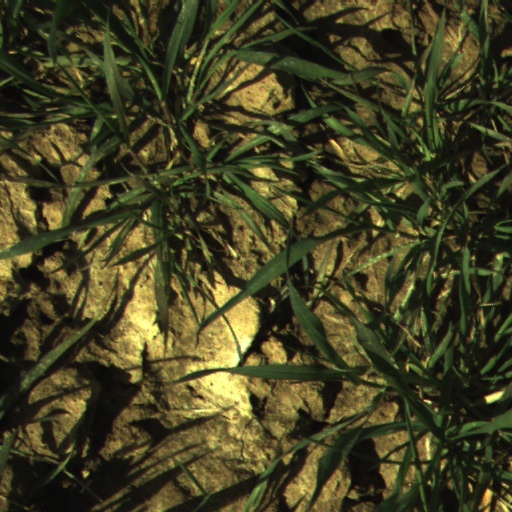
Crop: wheat